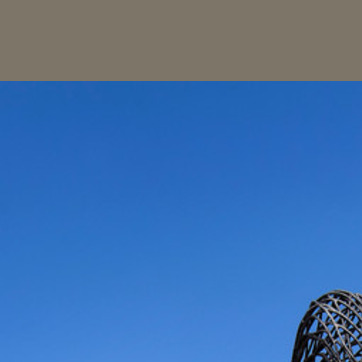
Material: sky